Geoff Christian Medal

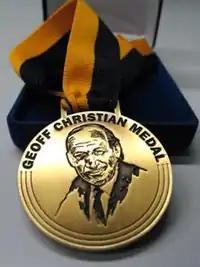
The medal features an image of sports broadcaster Geoff Christian, after whom it is named.

The Geoff Christian Medal, commonly referred to as the Christian Medal, is an Australian rules football award given to the best player in the Australian Football League (AFL) from one of the two teams based in Western Australia, the Fremantle Football Club and the West Coast Eagles. First awarded during the 1999 season, the award is named after and struck in honour of Geoff Christian (1934–1998), a sports writer and broadcaster who served as chief football writer for "The West Australian" between 1961 and 1988, before being posthumously inducted into the Australian Football Hall of Fame and the West Australian Football Hall of Fame in 2000 and 2004, respectively.